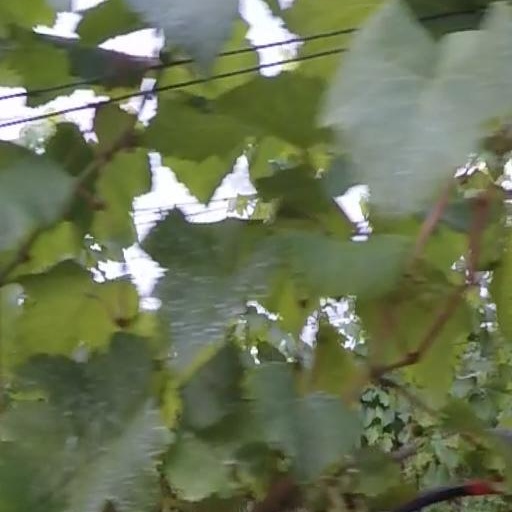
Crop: grape